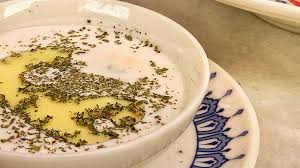
Label: cacik